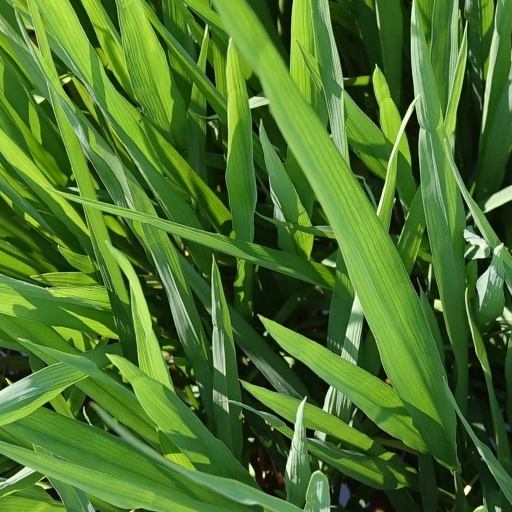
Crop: rice